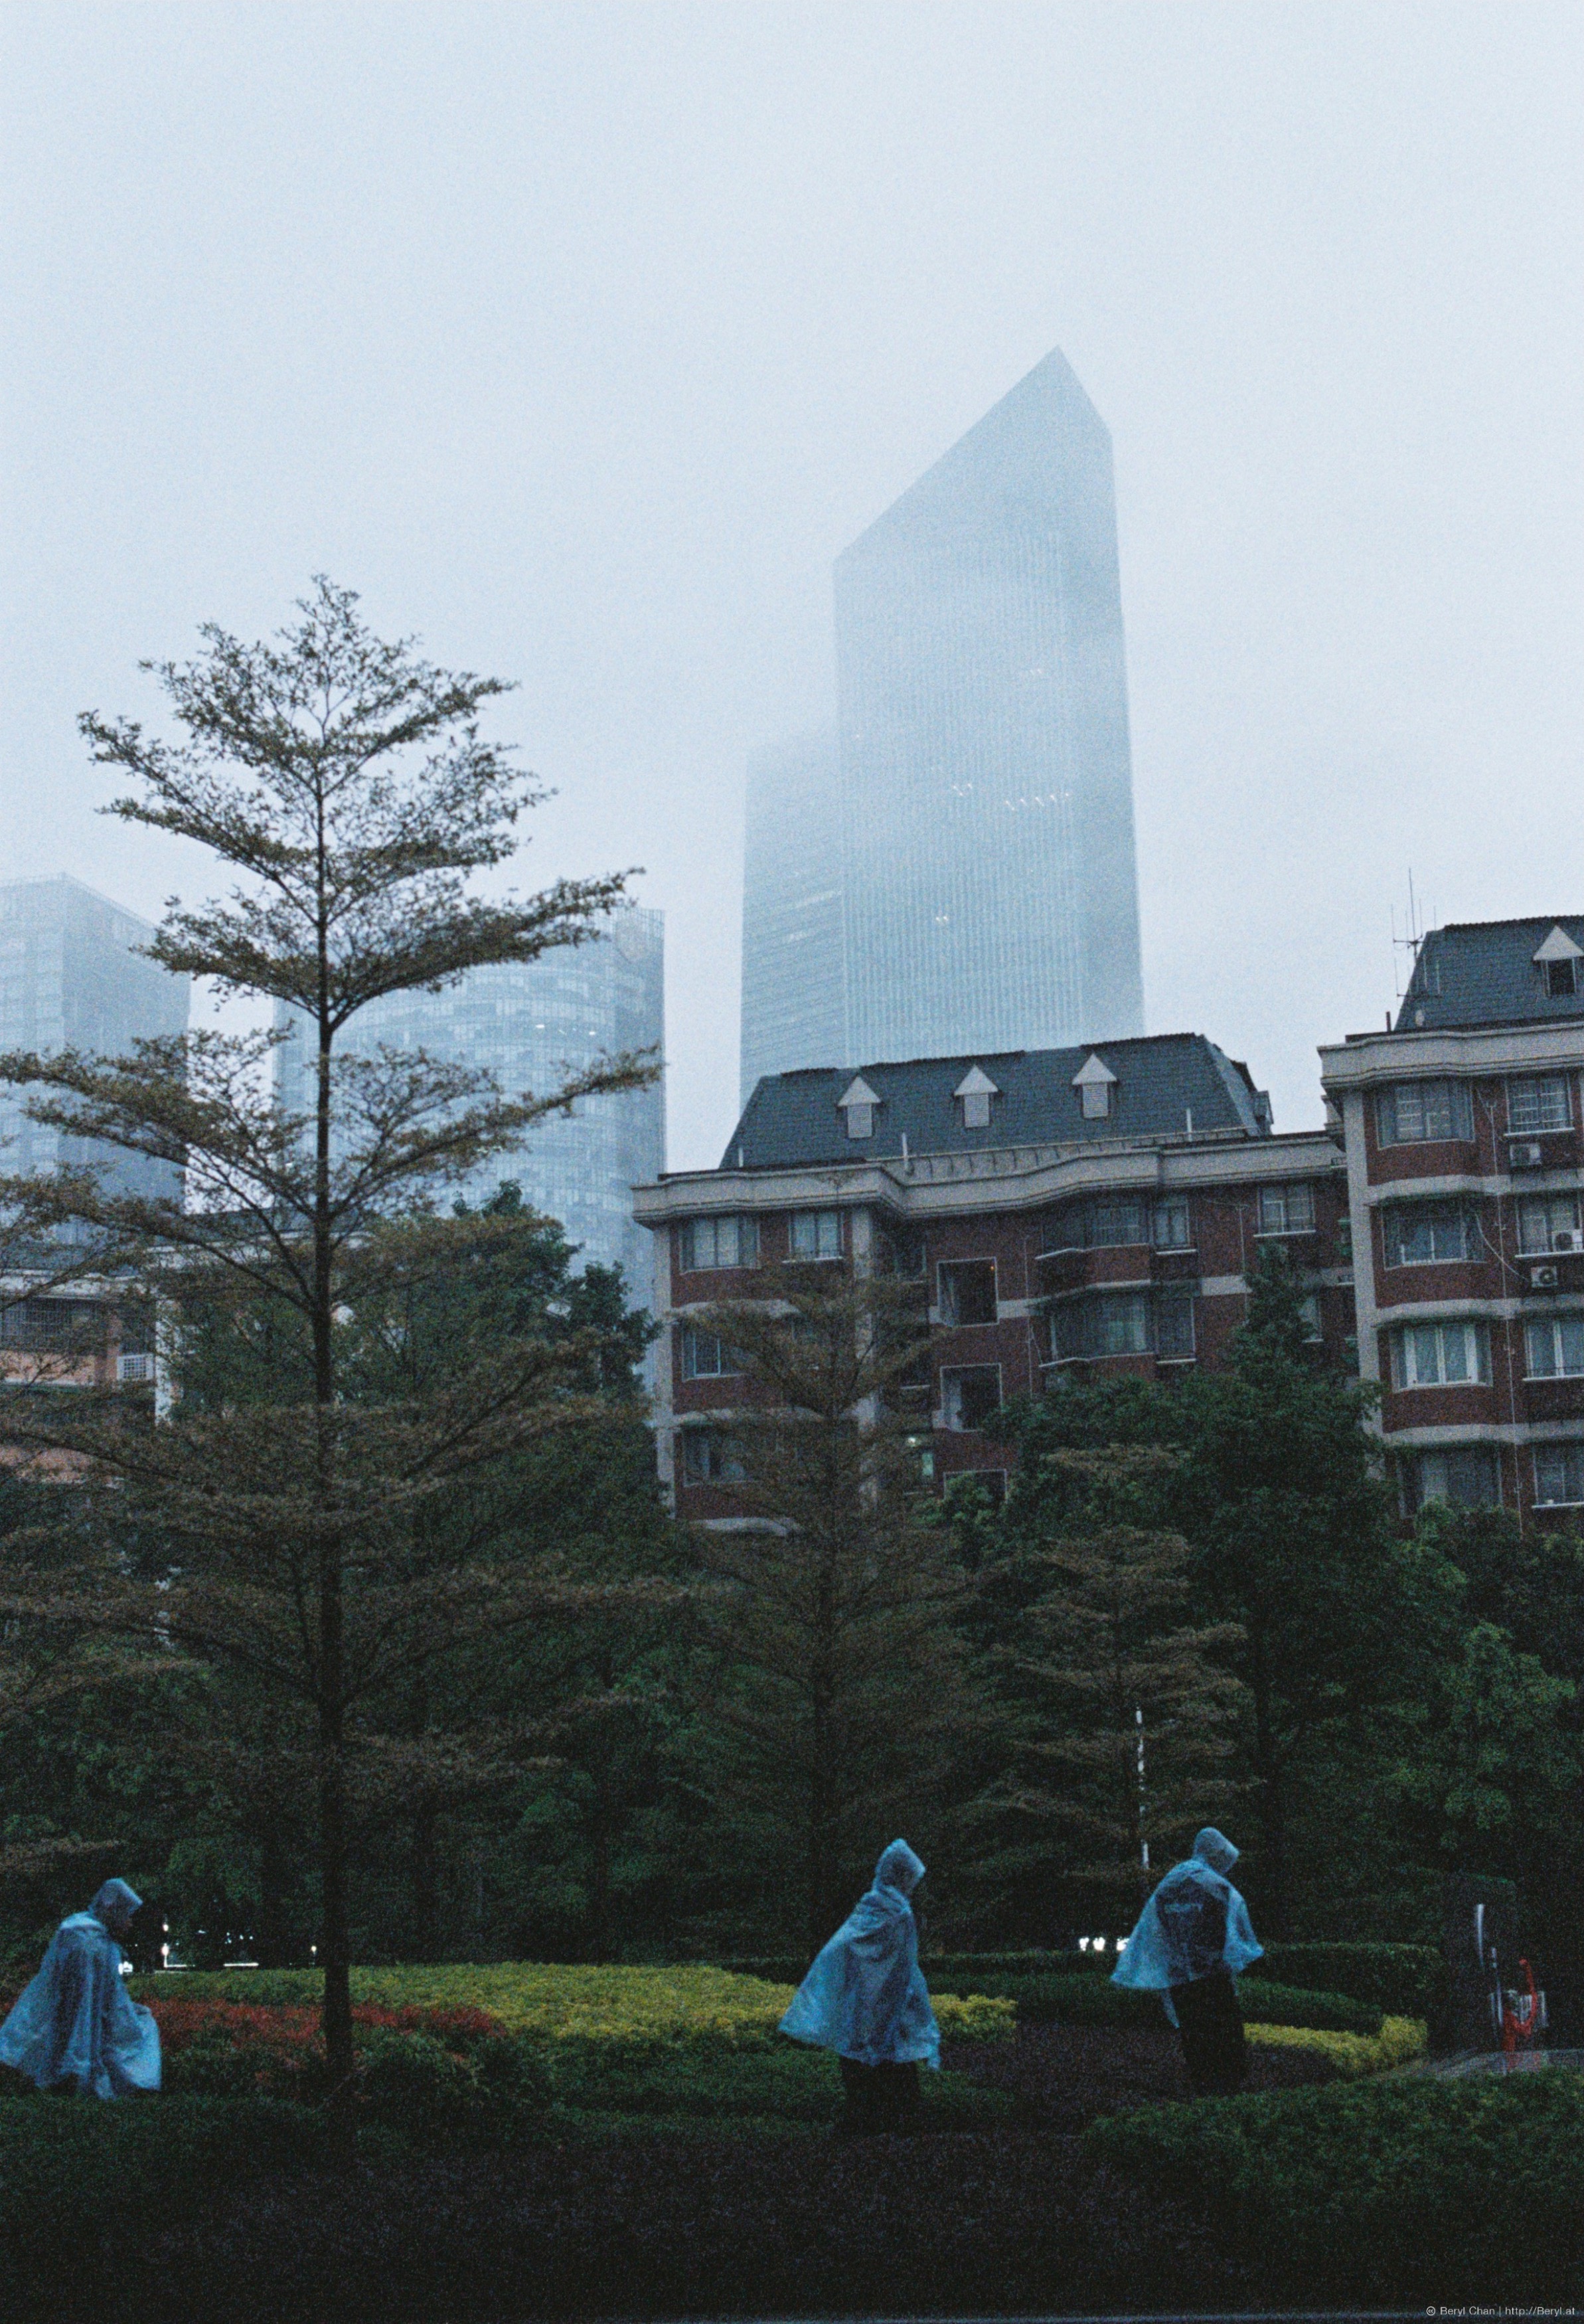
apple, people, vintage, city, film, monument, analog, fujifilm, chinese, landmark, nikon, memorial, 50mm, canton, nikkor, china, documentary, nikonf3, guangzhou, applestore, opening, fujifilmsuperiaxtra800, urban area, atmospheric phenomenon